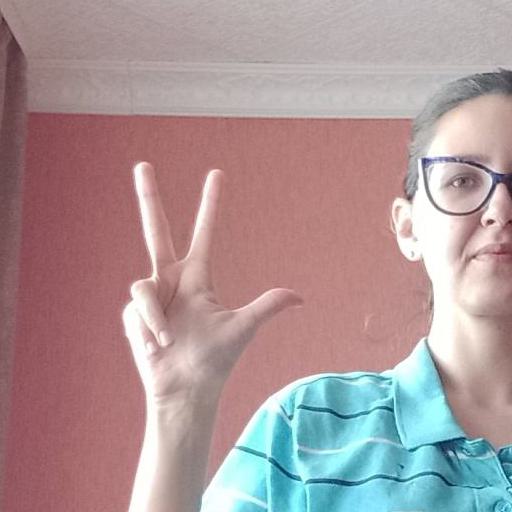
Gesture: three2